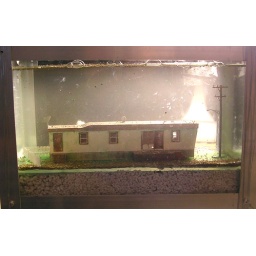
Life in a glass box